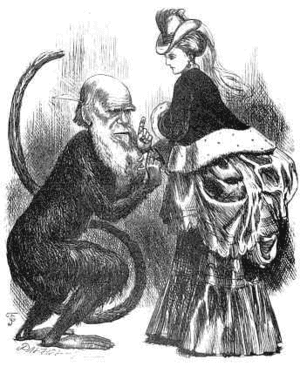
Henri Roché dit Pierre Roché puis Henri-Pierre Roché, né le 28 mai 1879 à Paris 6ᵉ, 1 rue de Médicis, et mort le 8 avril 1959 à Sèvres, 2 rue Nungesser-et-Coli, est un écrivain français, de profession marchand d'art, critique et, à l'occasion, journaliste.
Les frères George et Edward Dalziel étaient des éditeurs et graveurs britanniques actifs durant l'époque victorienne. Ils fondèrent Dalziel Brothers, où les rejoignirent leurs autres frères John et Thomas Dalziel, ainsi qu'ultérieurement certains de leurs fils et neveux.